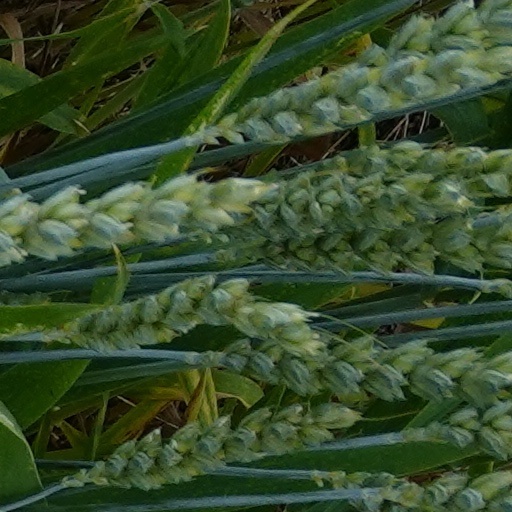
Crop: wheat